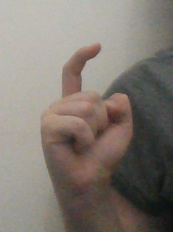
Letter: ra